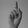
ASL letter: D